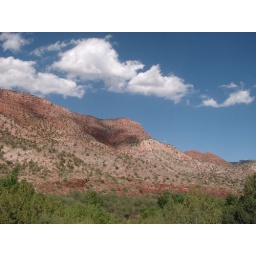
View from the train ride in the canyon